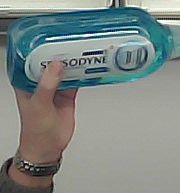
Product: sensodyne_mouthwash